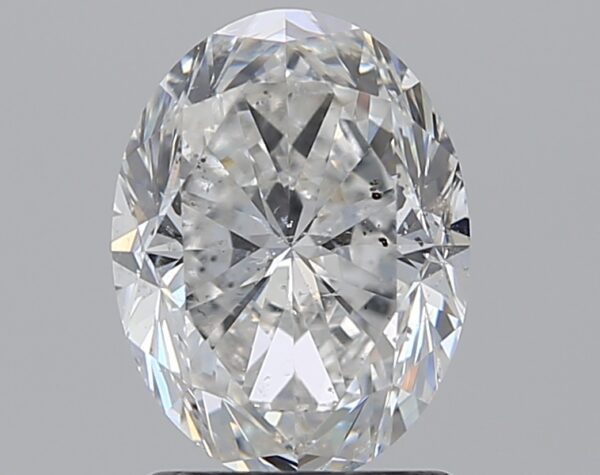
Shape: oval
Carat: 1.71
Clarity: SI2
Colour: D
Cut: GD
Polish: EX
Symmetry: VG
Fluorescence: ST
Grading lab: GIA
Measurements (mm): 8.42 x 6.37 x 4.46